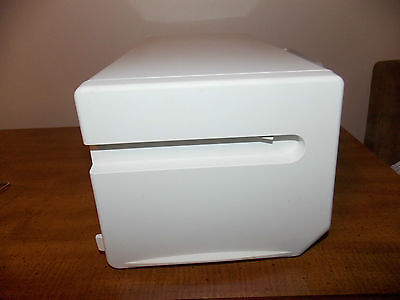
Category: toaster